Defense of Katowice

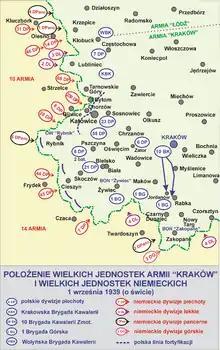
Positions of Polish and German forces in Silesia before the war began

The town of Katowice was located close to the Polish-German border at the time. Given the growing Polish–German tensions, local Polish activists, mainly former Silesian insurgents and youths from the Polish Boy and Girl Scouting, started to organize self-defense militia units by the end of August 1939. The Polish militia commander from 1 September was Jan Faska. The town was within the operational area of the Polish Kraków Army, but the Polish Army high command decided to abandon the city, with government officials, police forces, regular army units and some support formations, including elements of local militia, evacuating by 2 September, with some militia retreating on the following day.